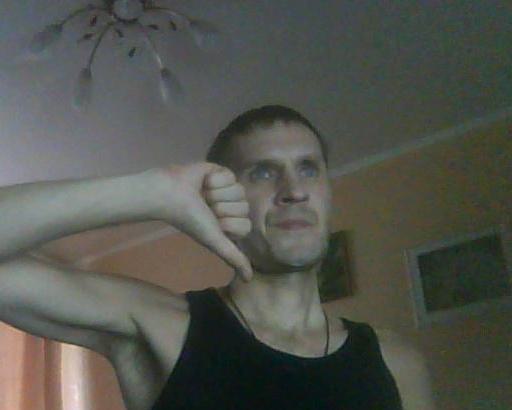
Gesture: dislike